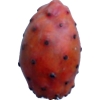
Label: cactus_fruit_red